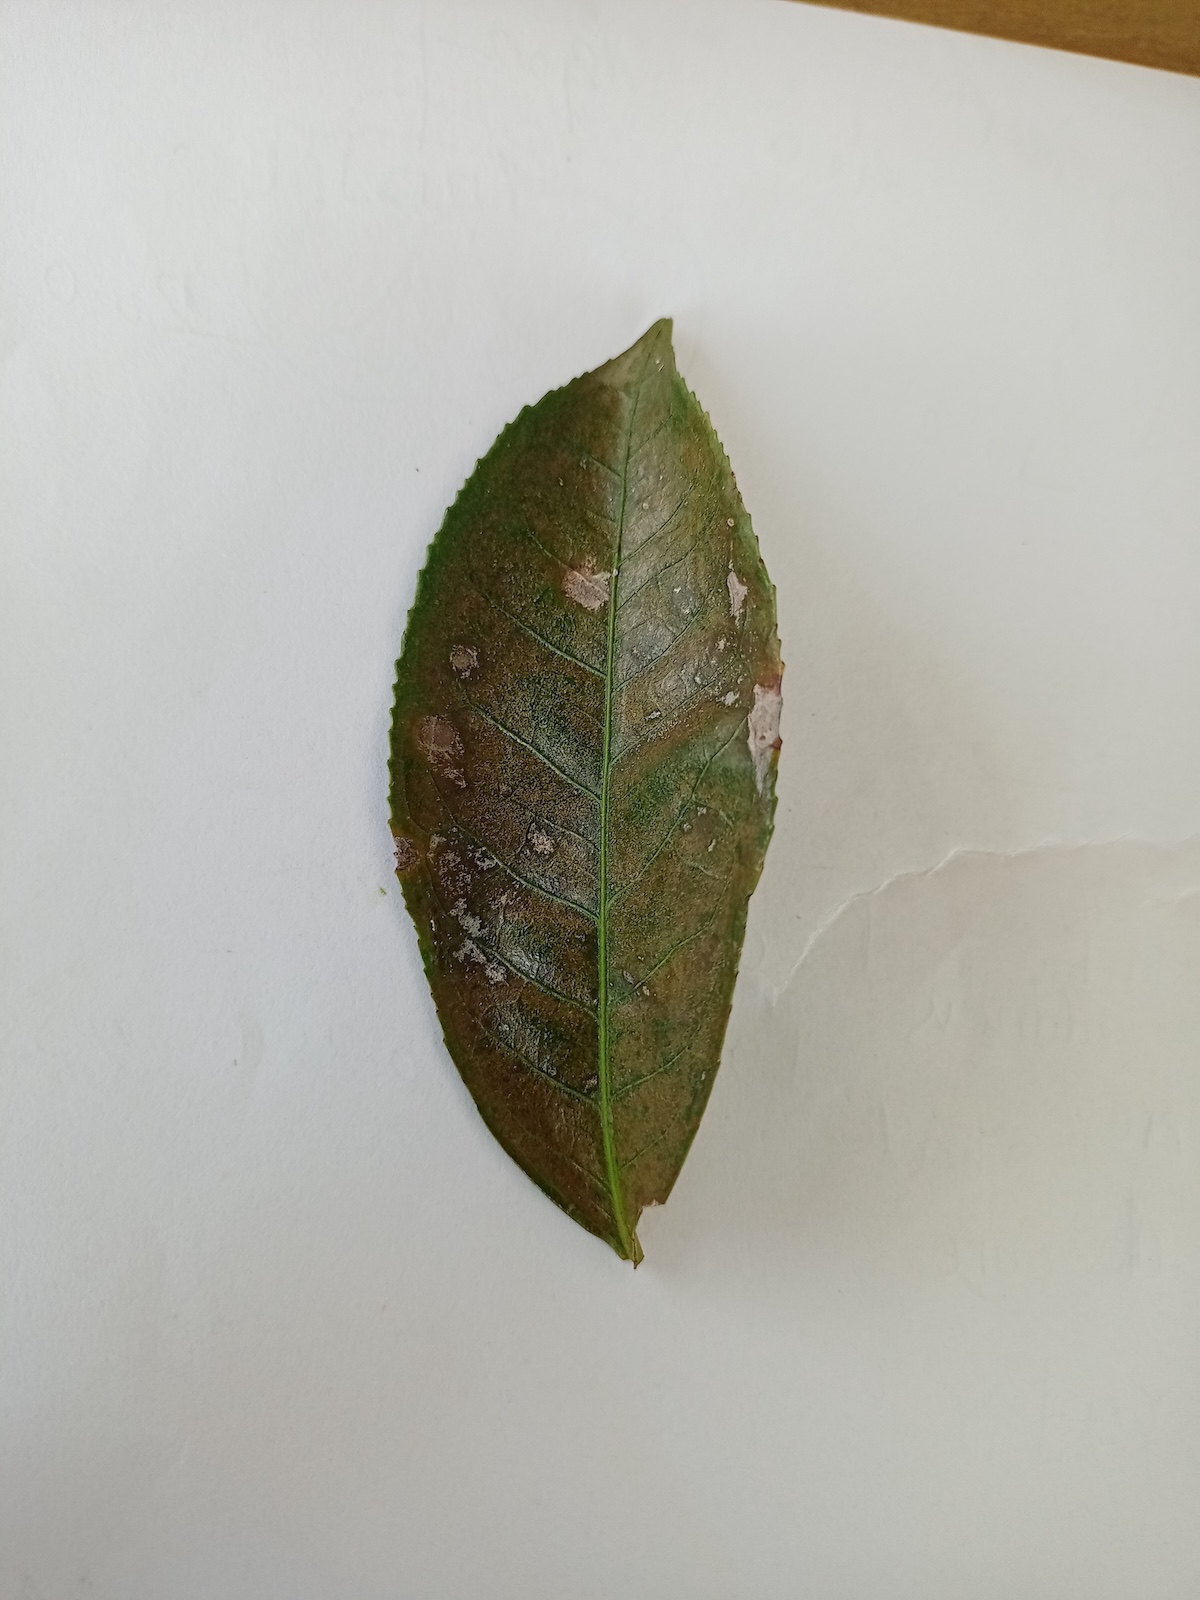
Label: Red spider